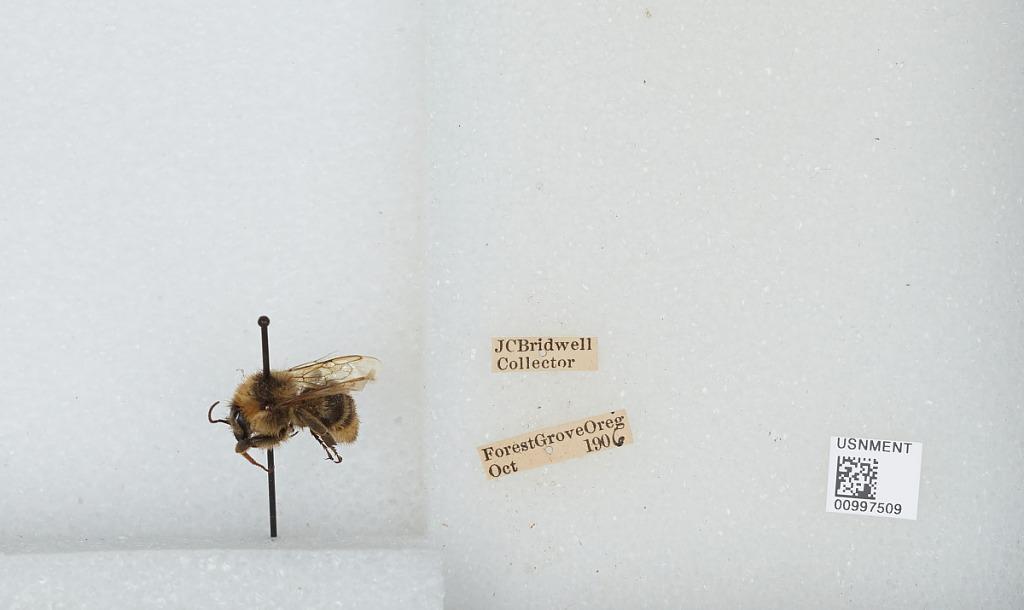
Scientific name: Bombus (Fervidobombus) californicus Smith
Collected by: J. Bridwell
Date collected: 1906-10-
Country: United States
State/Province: Oregon
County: Washington
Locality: Forest Grove
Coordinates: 45.5197, -123.111